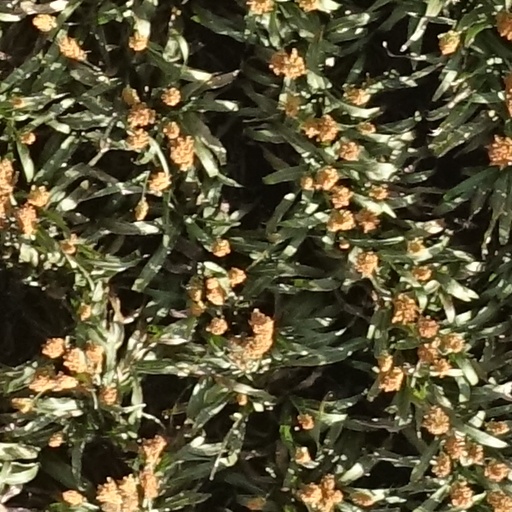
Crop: sorghum